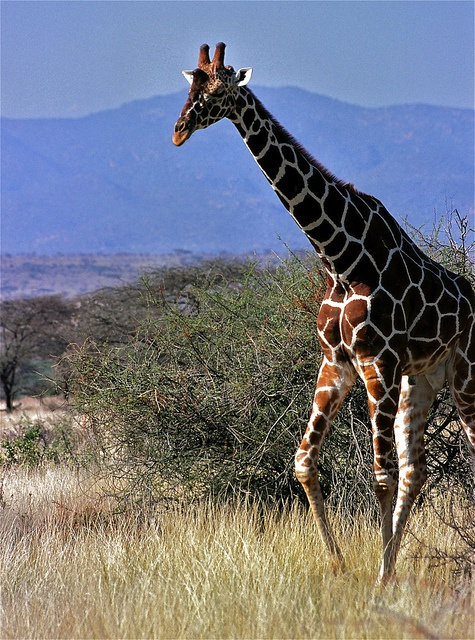
A giraffe is standing alone in the wild.
A giraffe walking in a grassy savanna
Giraffe walking in grass with trees and mountain with sky
A giraffe walks along in a grassy field.
A giraffe walking through tall grass with a bush behind it.